Young Money Entertainment

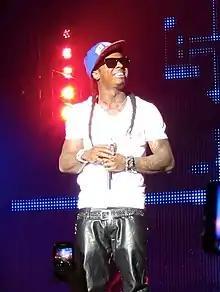
Lil Wayne founded the label in 2005 and remained president until 2007.

The label was formed in 2005. In 2007, In an interview with "Vibe" magazine, Lil Wayne detailed he stepped down as President of the label, and had given the position to Cortez Bryant. As of 2009, Mack Maine is serving as president. Canadian rapper Drake signed a joint venture between Cash Money Records and Young Money. President Mack Maine confirmed that Omarion was no longer on the label after many rumours were circulating the internet.